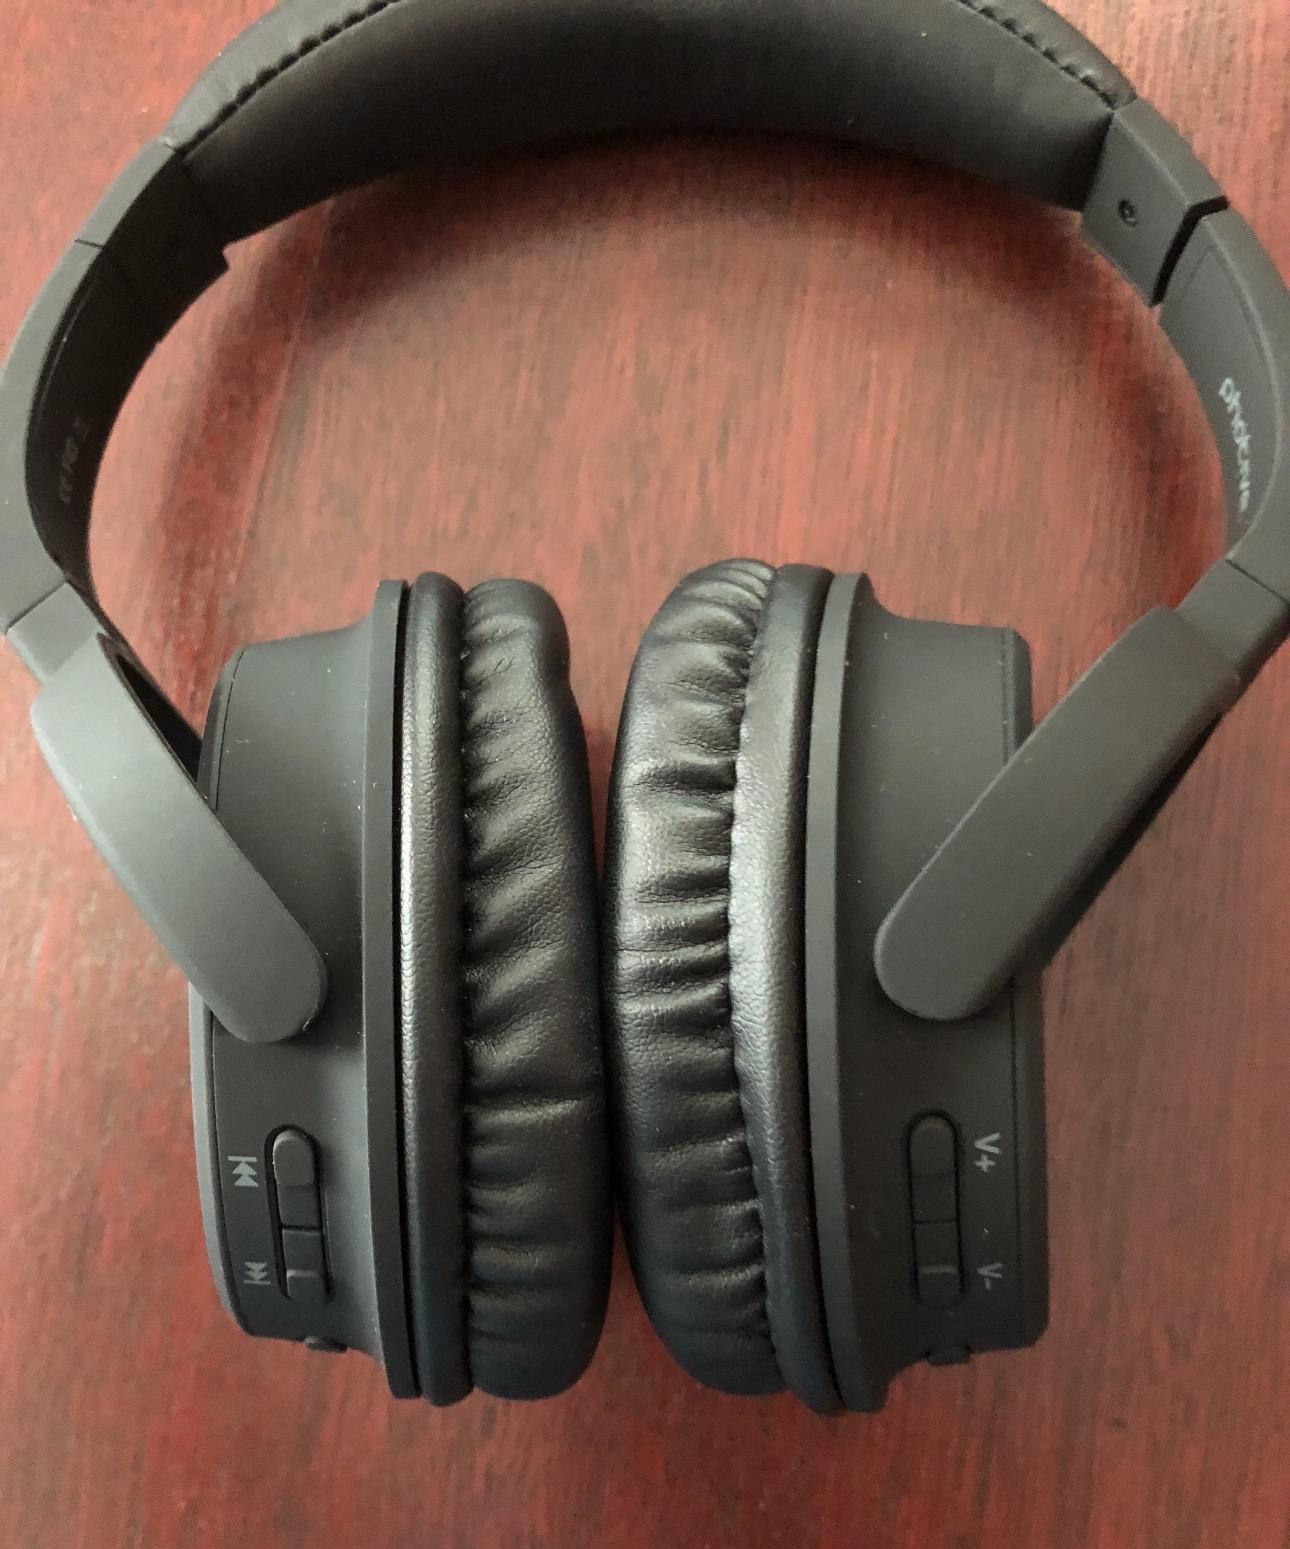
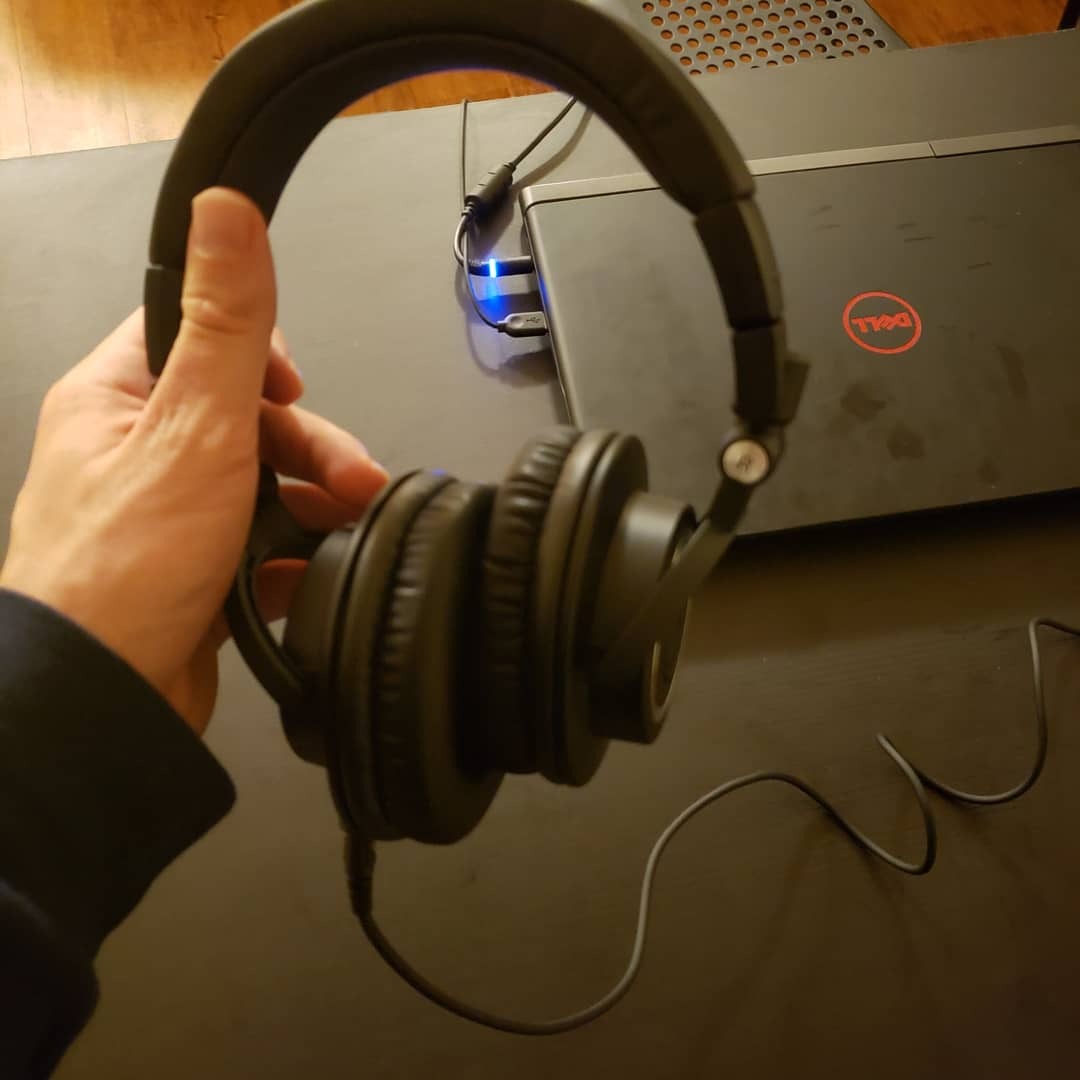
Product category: headphones
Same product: no